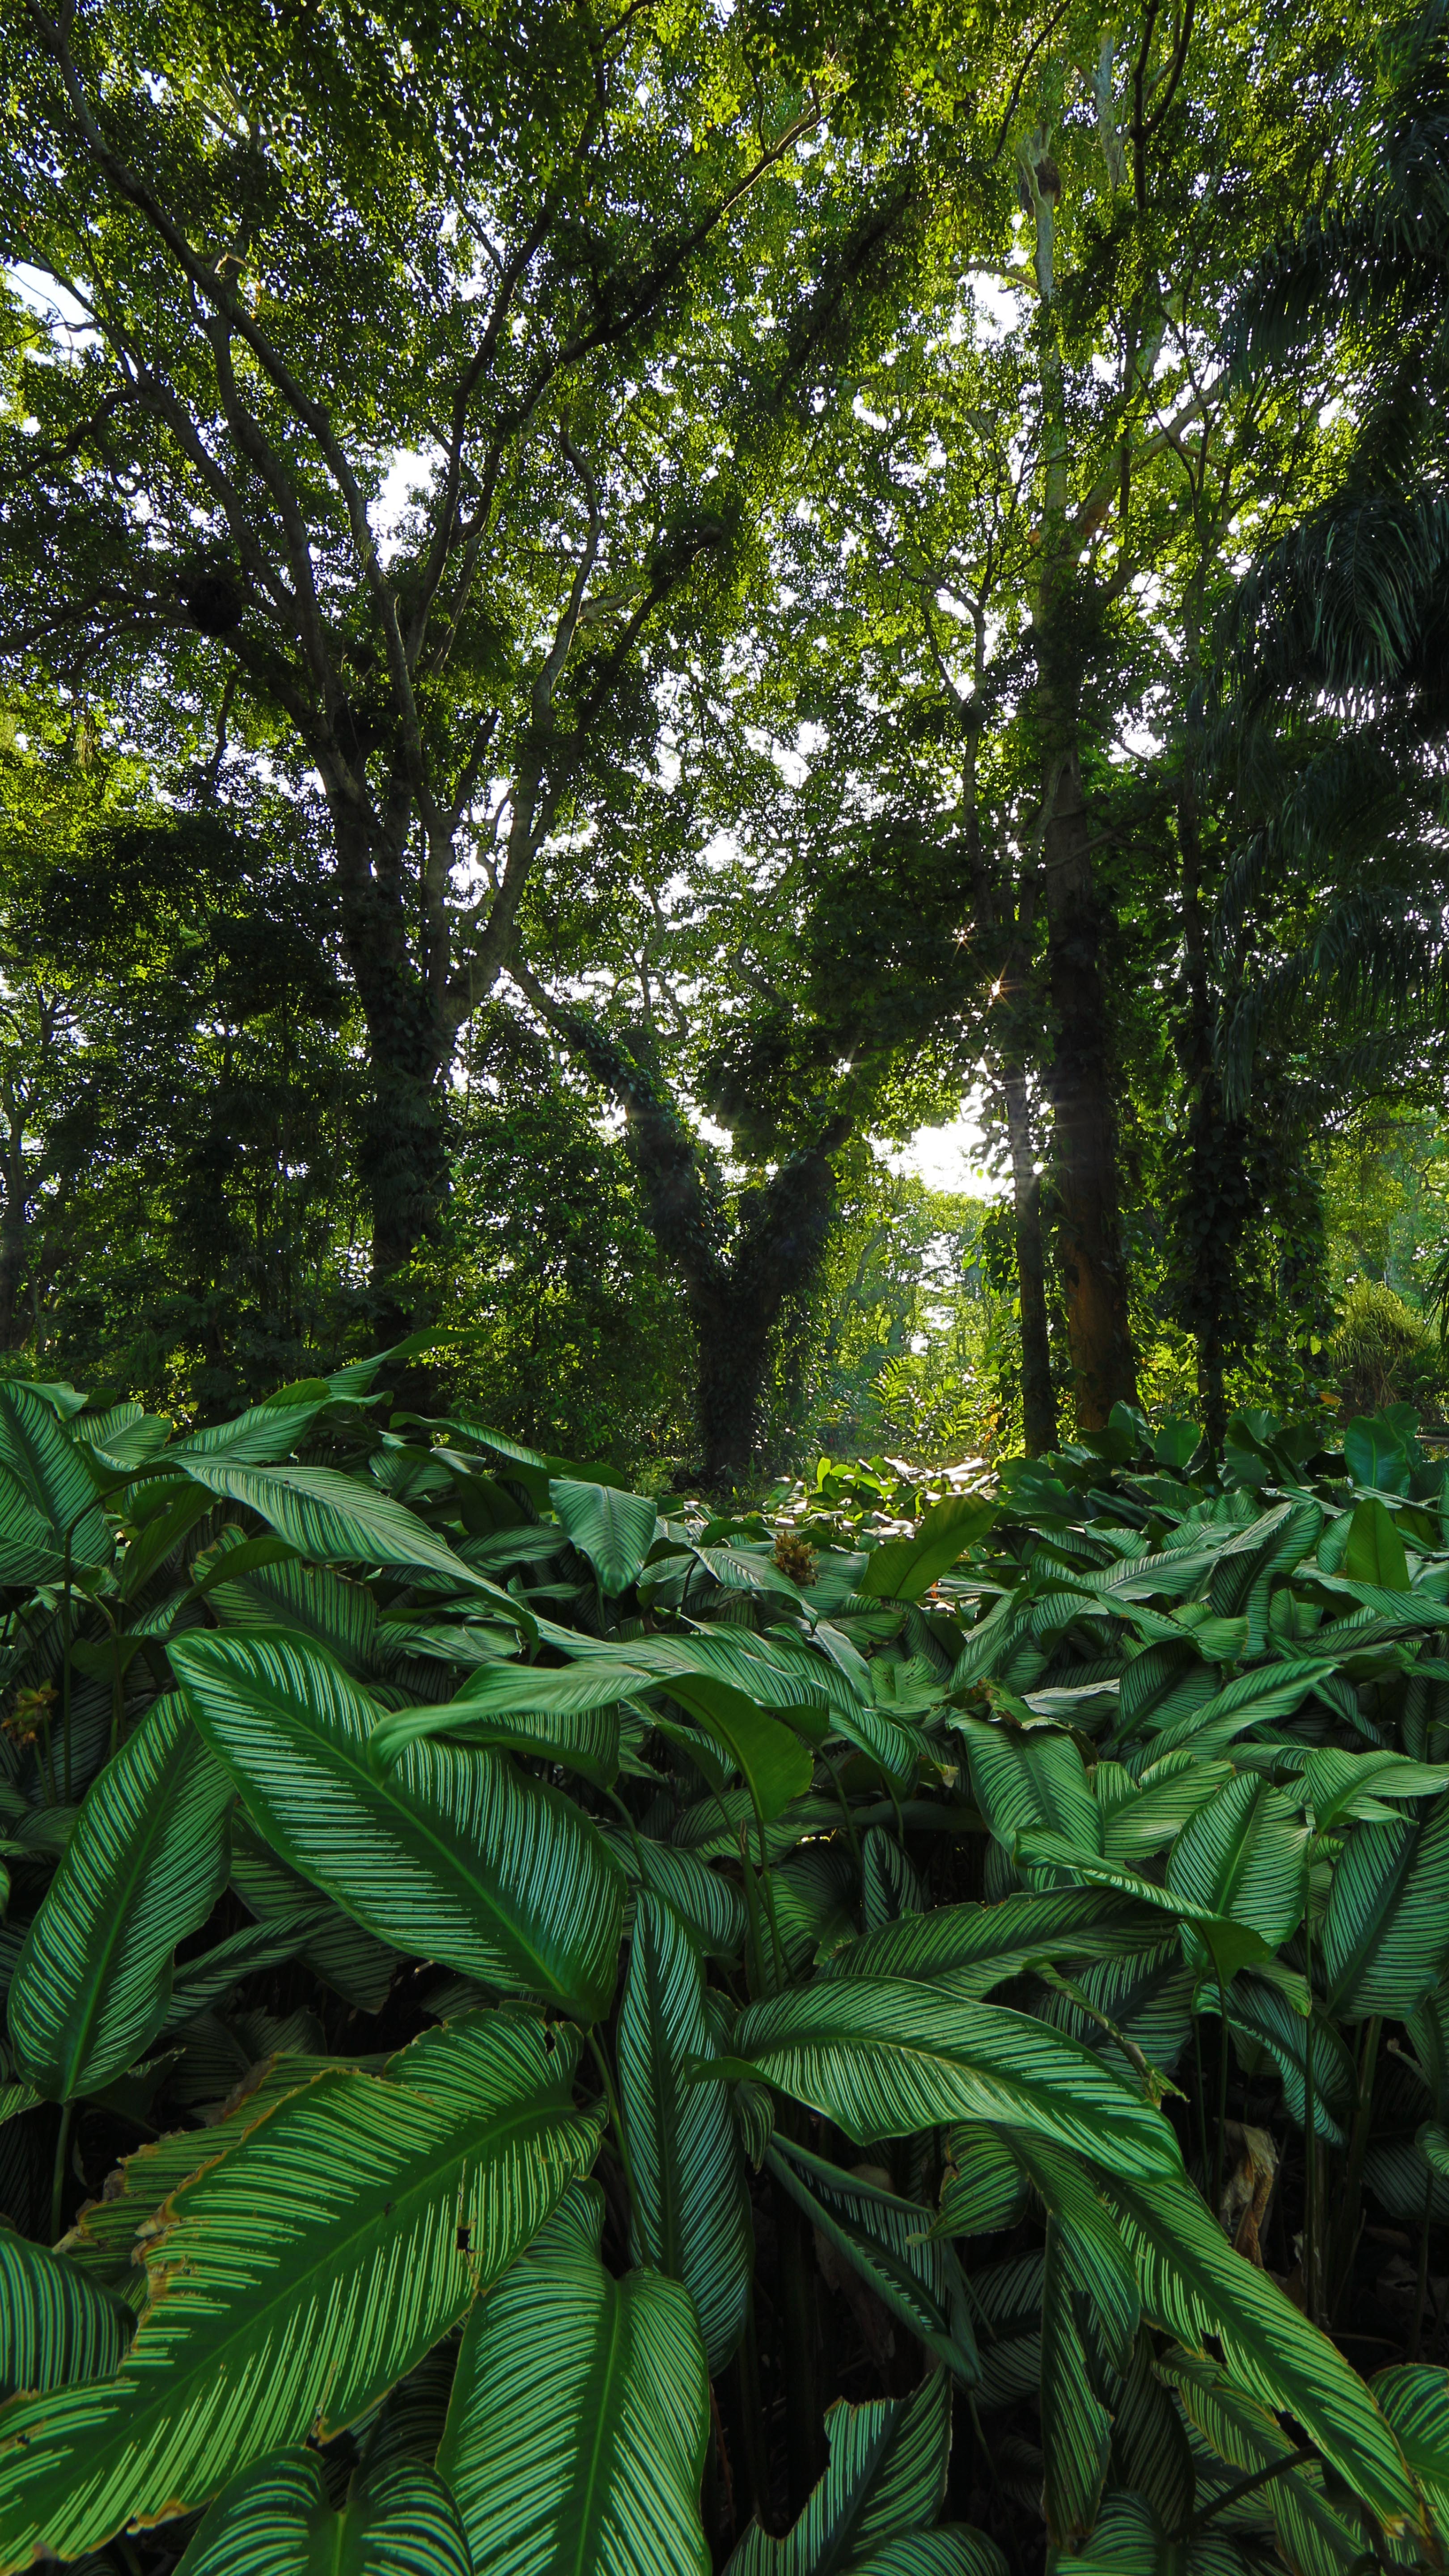
natural, vegetation, terrestrial plant, forest, jungle, natural environment, tropical and subtropical coniferous forests, rainforest, tree, plant, valdivian temperate rain forest, leaf, biome, old growth forest, nature reserve, botany, temperate broadleaf and mixed forest, vascular plant, woodland, fern, flower, plantation